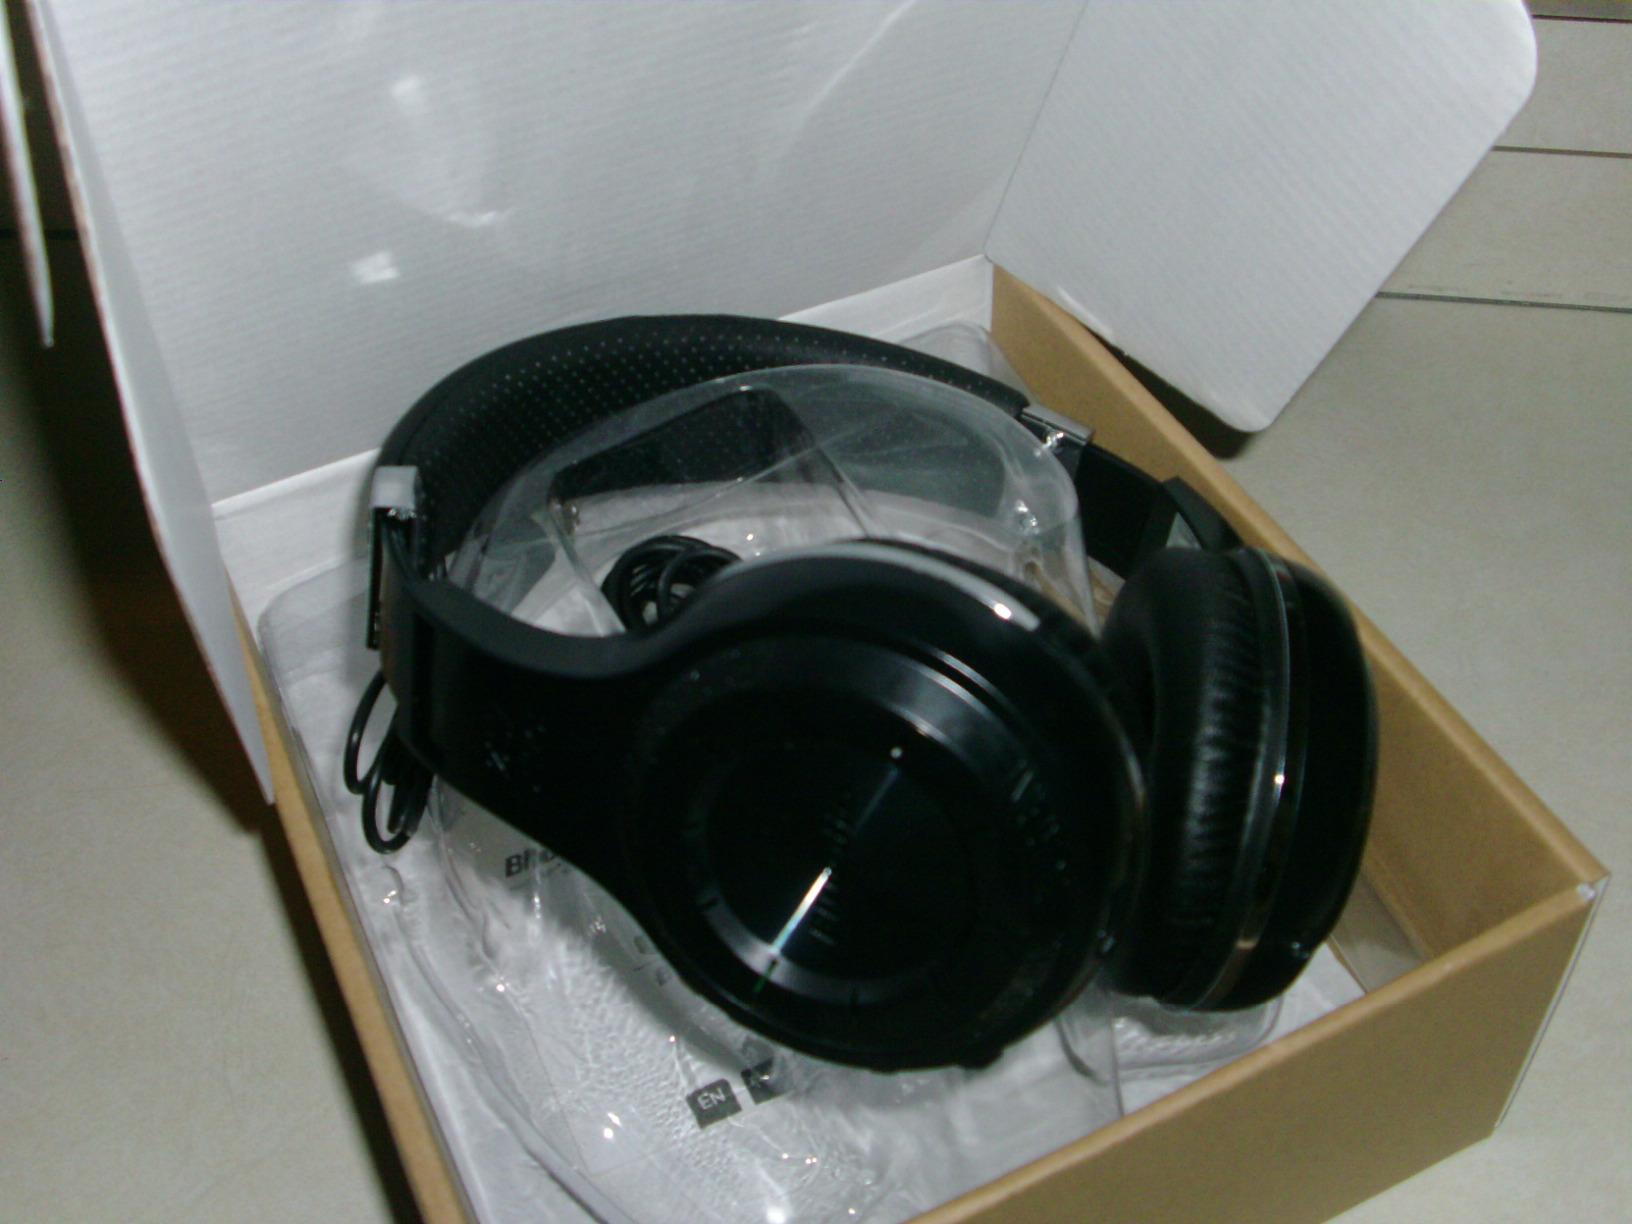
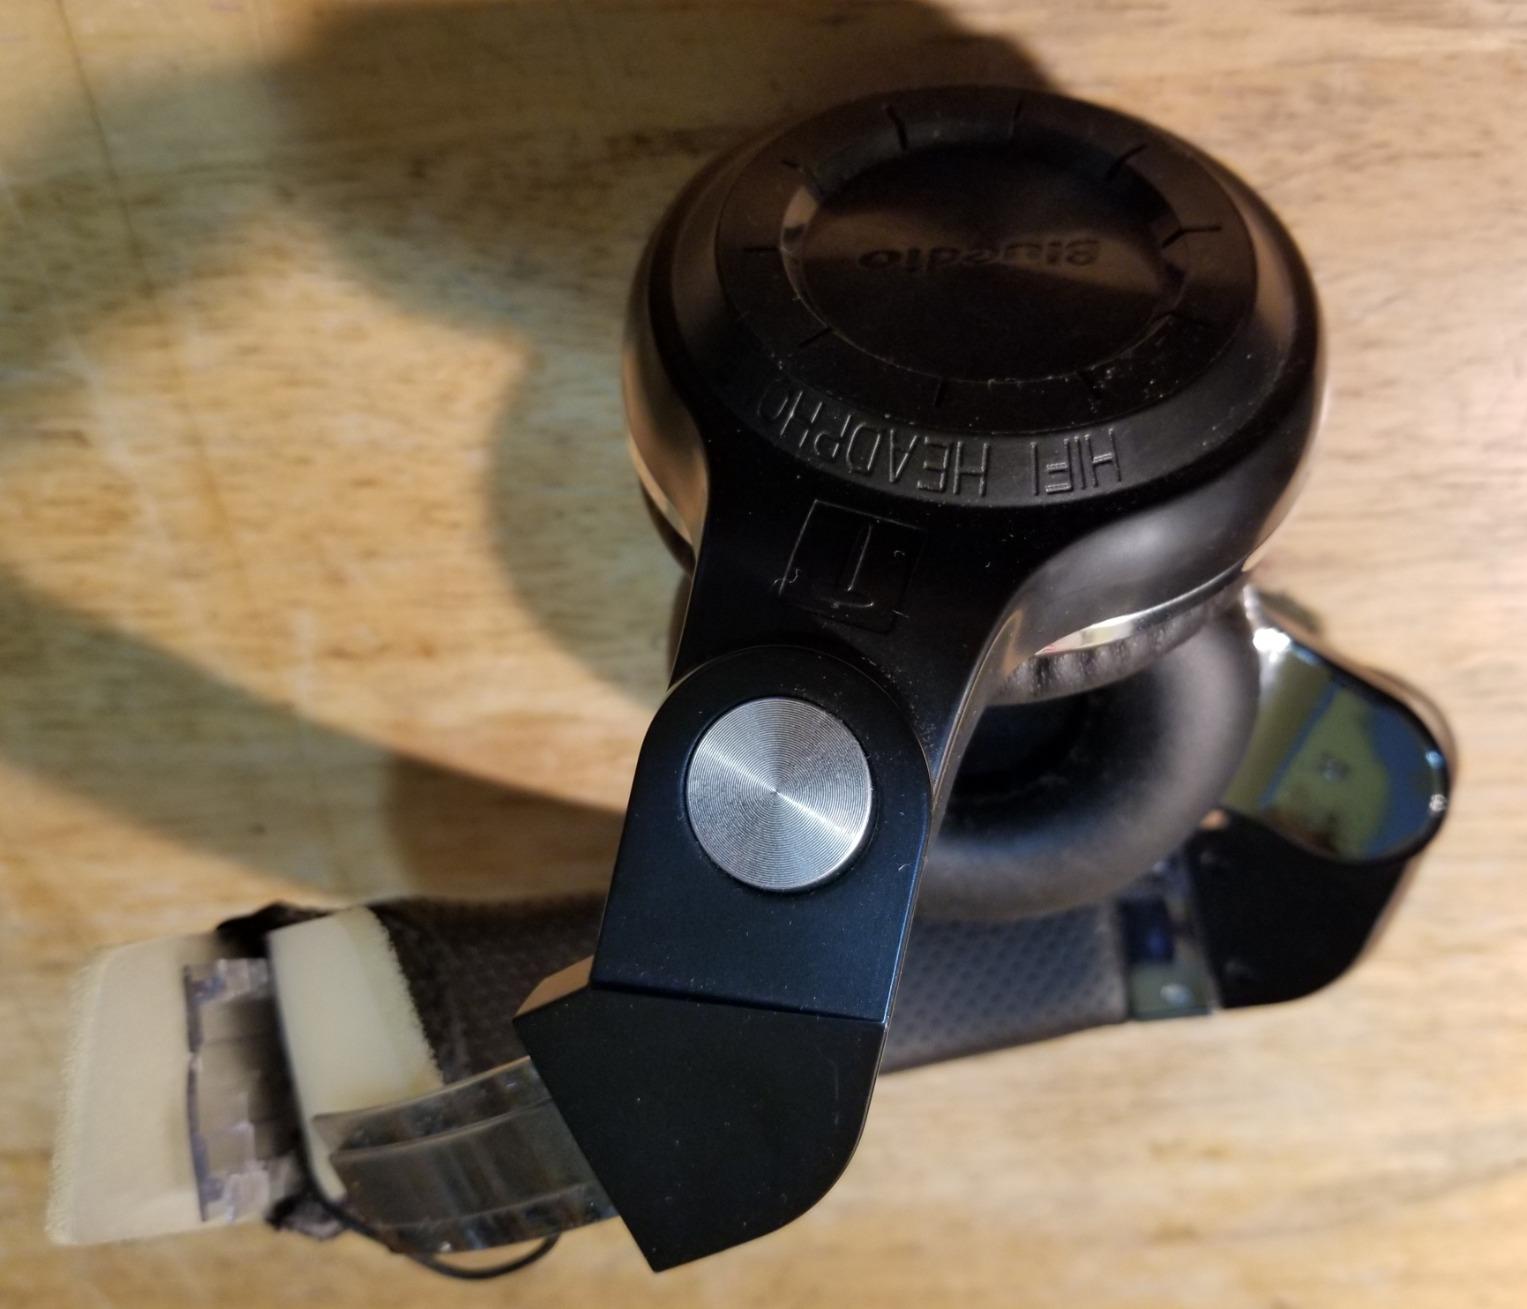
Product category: headphones
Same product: no